Pat Benatar

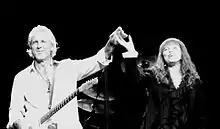
Benatar and Giraldo, October 2010

In 1972, at age 19, Benatar married her high school sweetheart, Dennis Benatar. The couple divorced in 1979. She has been married to her second husband, guitarist Neil Giraldo, since 1982. They live in Malibu, California. They have two daughters, Haley (born February 1985) and Hana (born March 1994). Both her daughters appeared on the E! reality television series "" and "Relatively Famous: Ranch Rules", in late 2005 and early 2022, respectively.